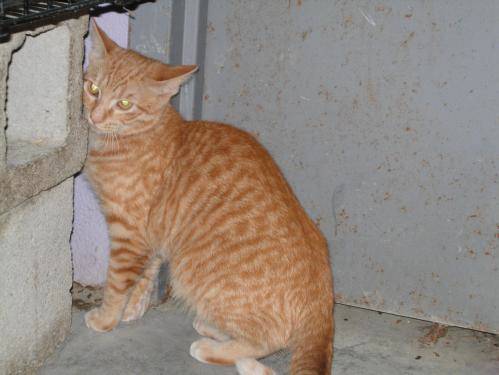
Label: cat